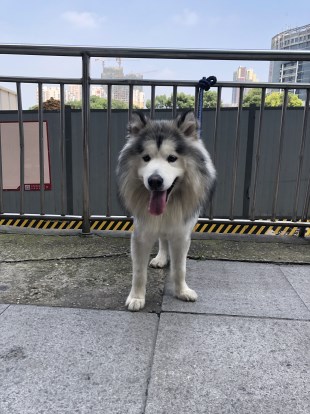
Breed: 1324-n000004-malamute